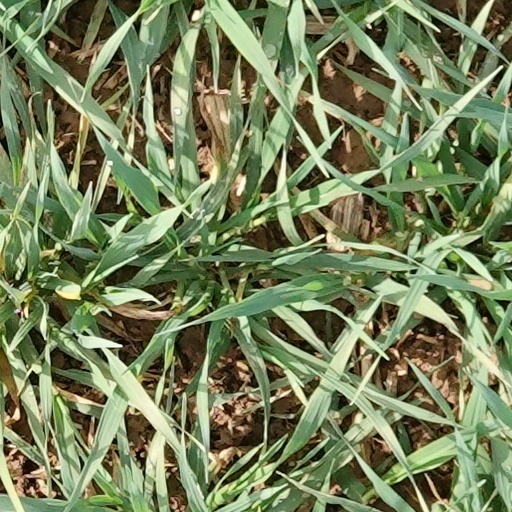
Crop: wheat